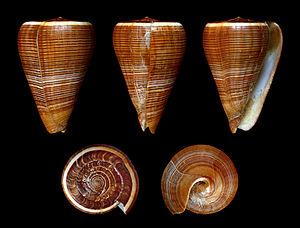
Coquille de Conus figulinus, pêchée dans la zone indopacifique occidentale. Longueur
Le genre Conus rassemble à présent 626 espèces de « coquillages ». De très nombreuses espèces fossiles sont également connues. La plupart de ces espèces sont venimeuses et les plus grosses sont dangereuses pour l'homme.